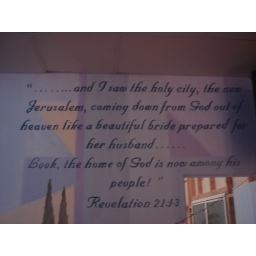
wall in church